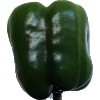
Label: Pepper Green 1